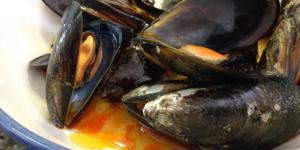
mejillones a la gallega